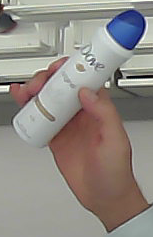
Product: dove_spray